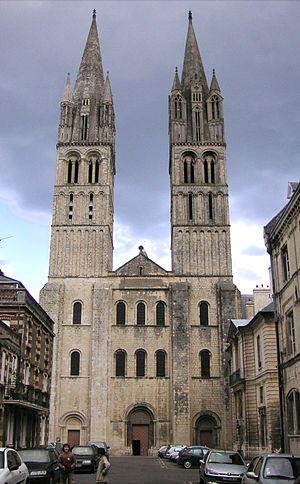
façade occidentale de l'église Saint-Étienne de l'abbaye aux Hommes à Caen (Calvados, Basse-Normandie).
L'architecture romane est le premier grand style créé au Moyen Âge en Europe après le déclin de la civilisation gréco-romaine. Son développement est pleinement établi vers 1060 mais les premiers signes de mutation sont différents suivant les régions et il n'y a pas de consensus sur une date des débuts qui vont du VIᵉ au XIᵉ siècle. L'architecture gothique est le style qui lui succède progressivement à partir du XIIe siècle.Le dynamisme monastique, de profondes aspirations religieuses et morales, la spiritualité des routes de pèlerinages dans une Europe rendue à la paix président à la naissance de l'art roman et contribuent à en faire un style vraiment neuf et doué d'une profonde originalité. La volonté de libérer l'Église de la tutelle de pouvoirs séculiers, les croisades, la reconquête chrétienne en Espagne avec l'effondrement du califat de Cordoue, la disparition du mécénat royal ou princier font de l'art roman l'art de toute la chrétienté médiévale.
L'art roman en Angleterre est introduit par le roi Édouard le Confesseur à l'abbaye de Westminster consacrée en 1065. La conquête normande de l'Angleterre de 1066 et l'invasion entraînent la naissance d'un art roman anglais qu'il ne faut pas confondre avec celui s'épanouissant en Normandie continentale. Guillaume le Conquérant devenu roi d'Angleterre organise ce pays et en retire de grandes richesses qui financent de nombreux chantiers en Normandie et en Angleterre où de nombreux religieux normands sont mis à la tête d'importants diocèses. L'influence normande, forte après l'invasion, intègre progressivement la culture anglo-saxonne.
Cet article traite de l'histoire de Caen.